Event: Nepal Earthquake
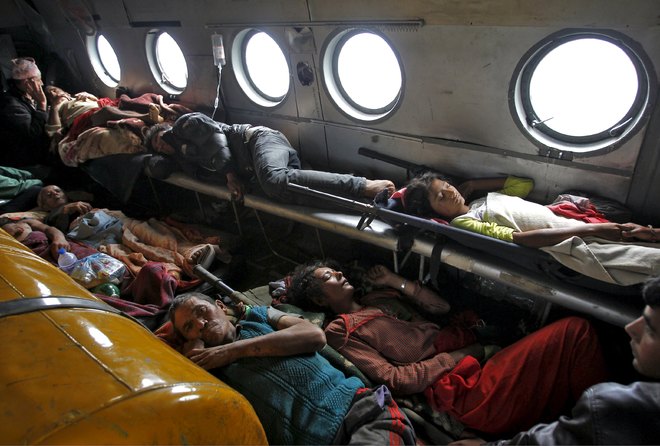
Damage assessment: damage